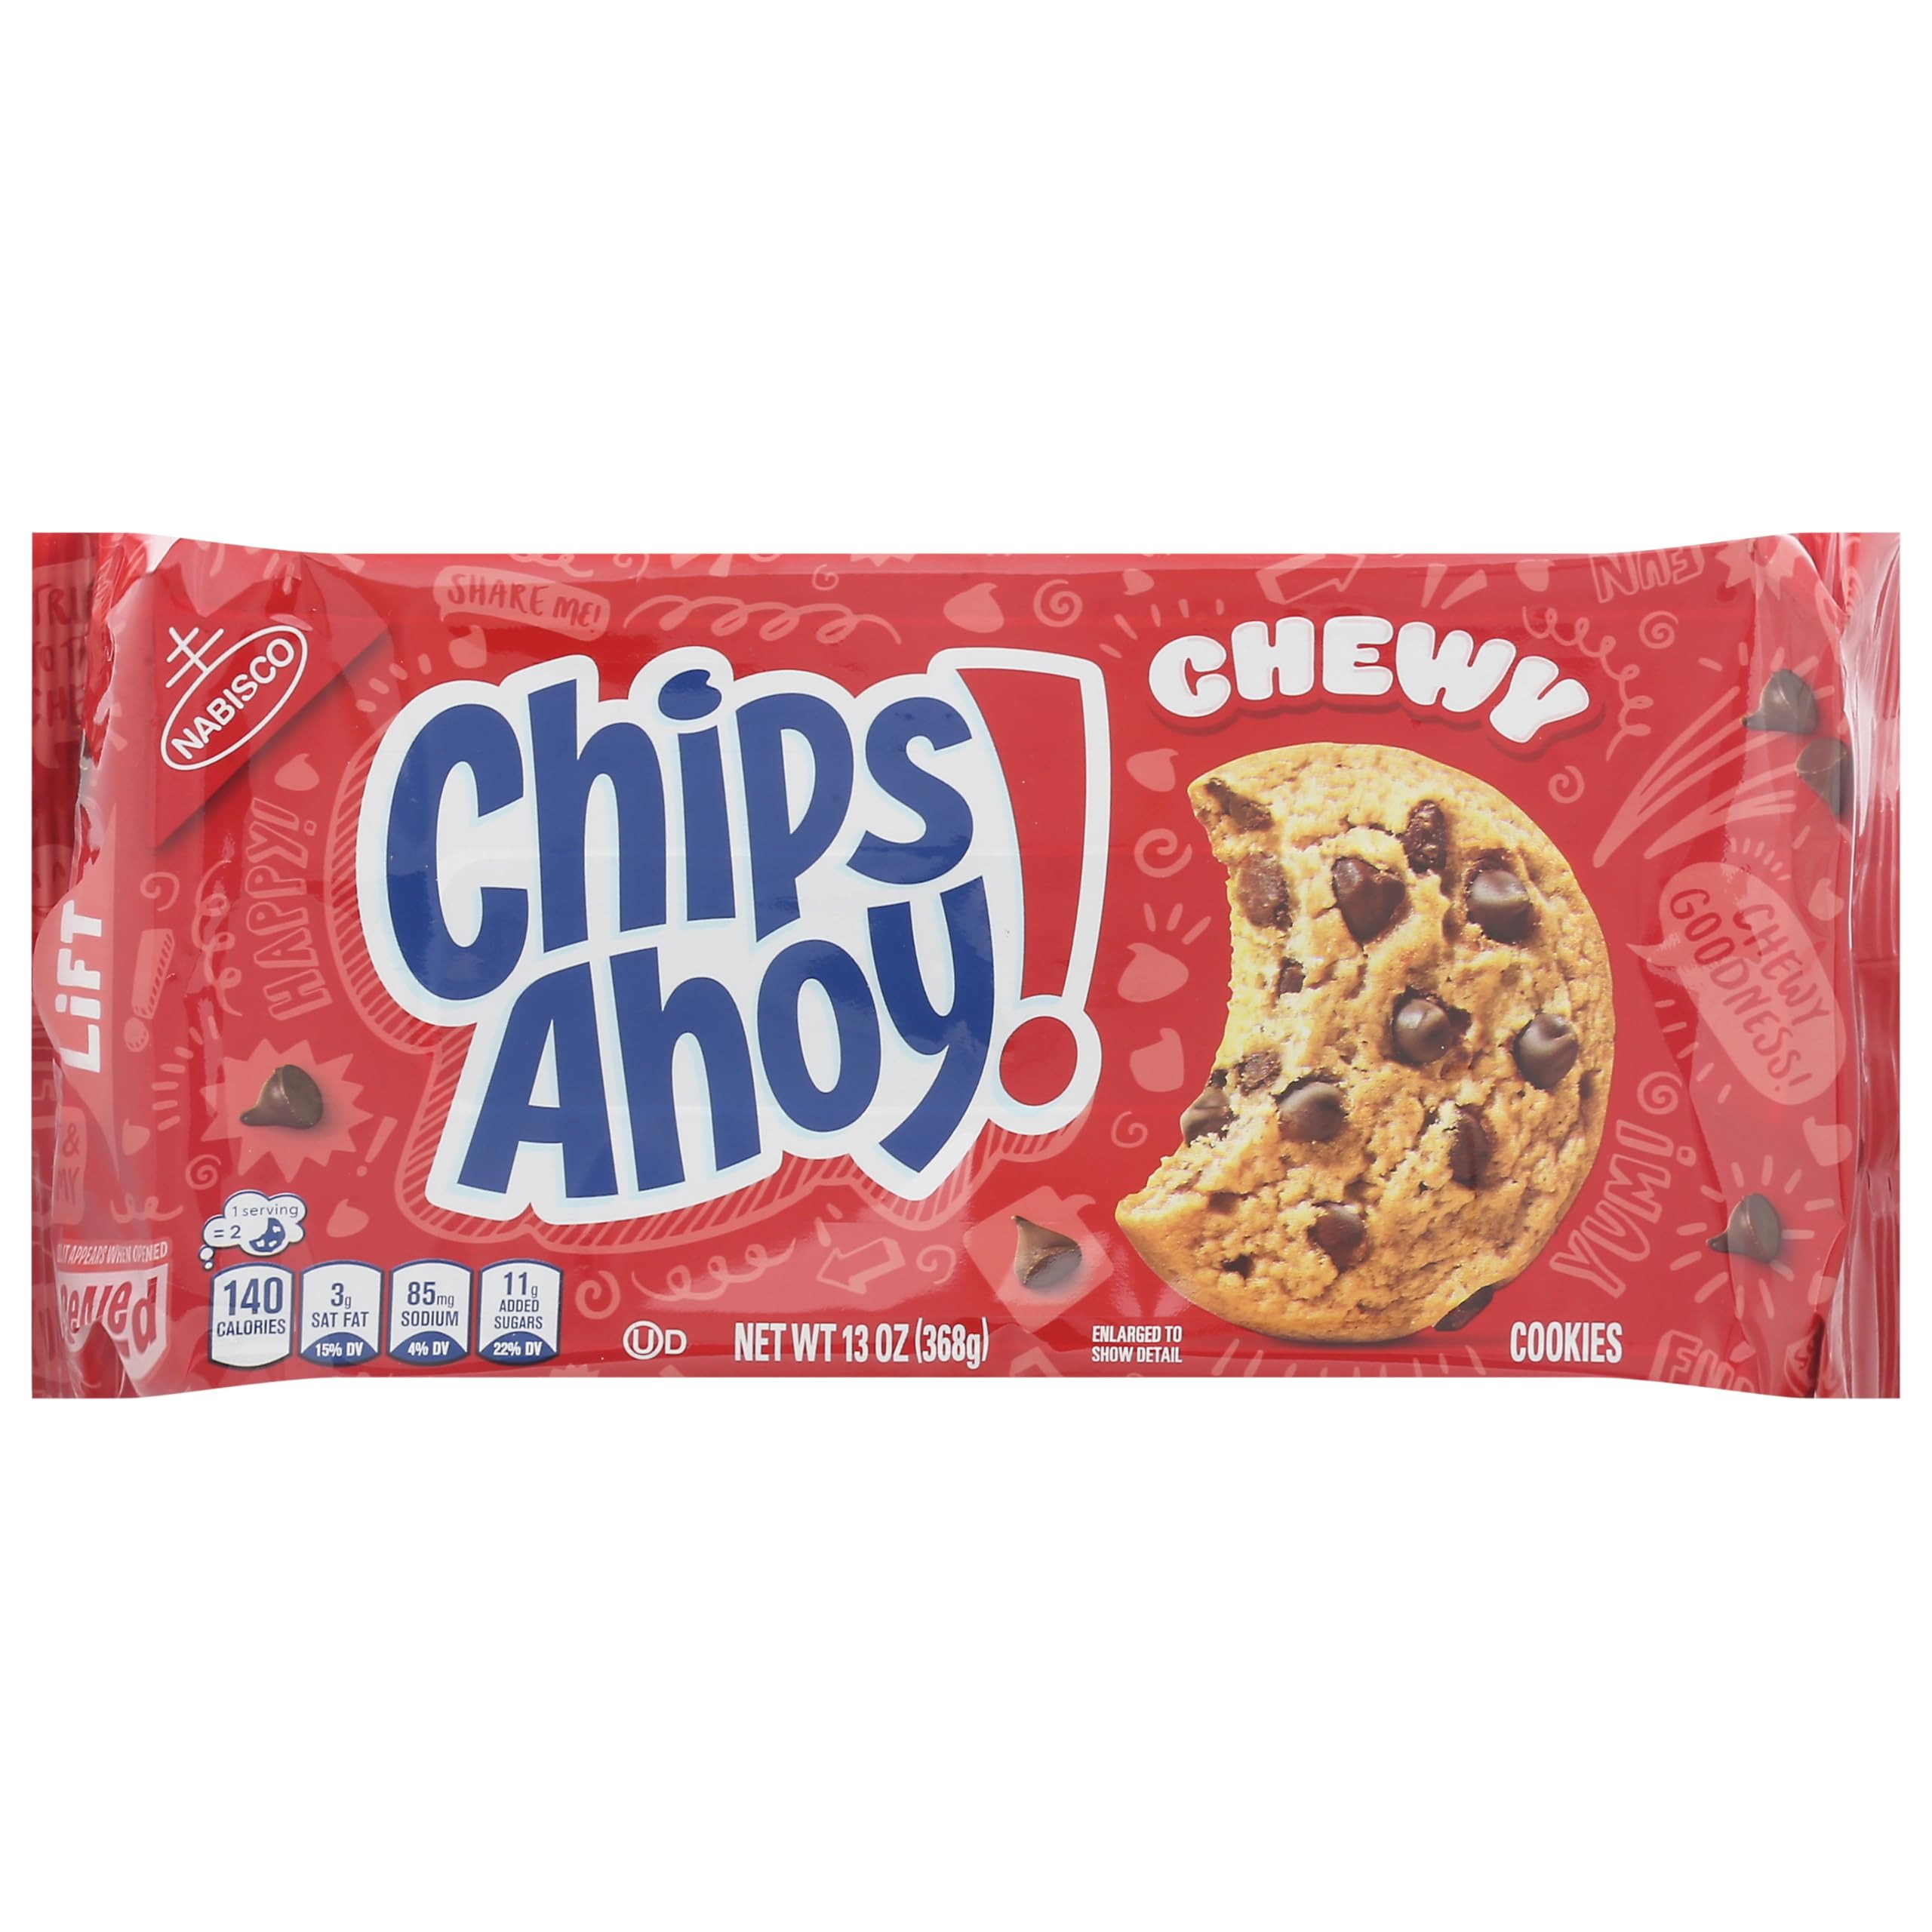
Item Name: CHIPS AHOY! Chewy Chocolate Chip Cookies, 13 oz
Bullet Point 1: Chips Ahoy! delivers the sweet, delicious cookie taste that America has loved since 1963.
Bullet Point 2: Created to be soft and chewy like they just came out of the oven, these crowd-pleasing cookies come crammed with real chocolate chips to satisfy any sweet tooth.
Bullet Point 3: A resealable pack with easy-pull tab keeps cookies fresh and is perfect for snacking, sharing, or traveling.
Bullet Point 4: Chips Ahoy! Cookies are a kosher food that contains zero trans fats.
Bullet Point 5: This includes one 13oz pack of Chips Ahoy! Chewy Chocolate Chip Cookies.
Value: 13.0
Unit: Ounce

Price: 3.99